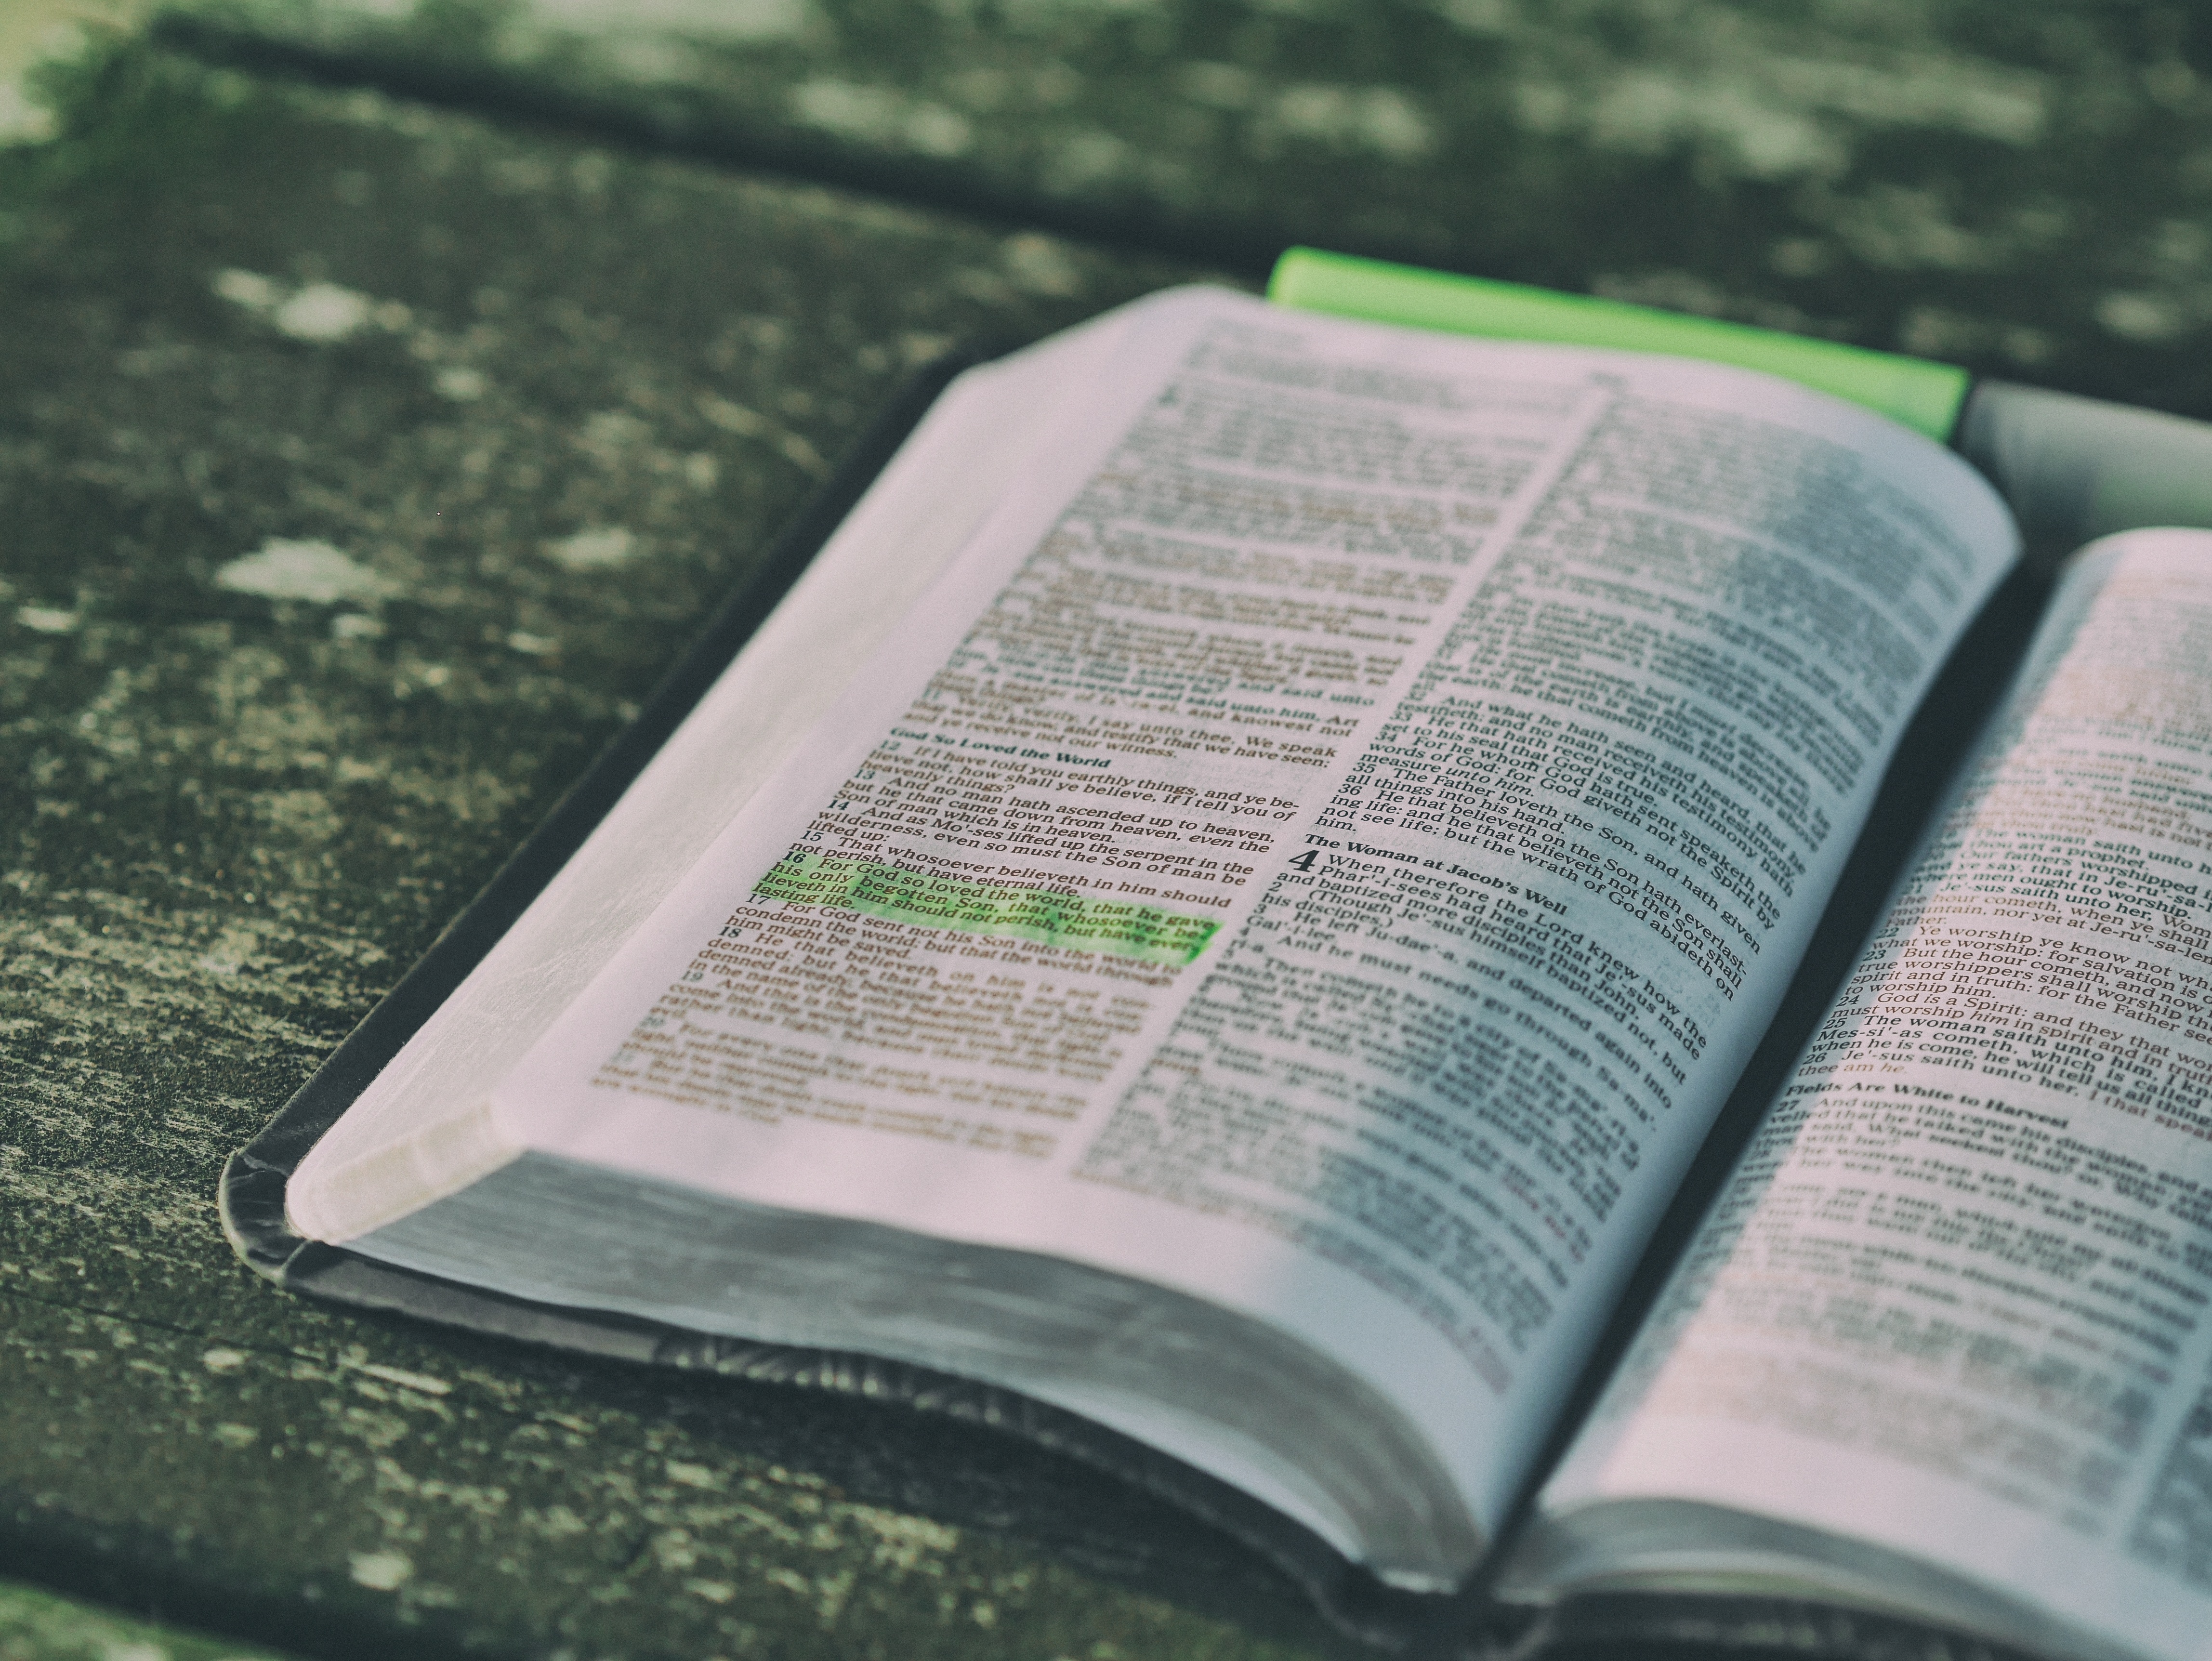
book, green, brand, cash, text, document